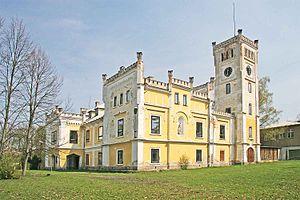
Býchory est une commune du district de Kolín, dans la région de Bohême-Centrale, en République tchèque. Sa population s'élevait à 619 habitants en 2020.